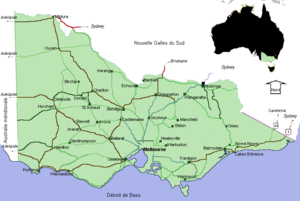
Victoria est un État fédéré australien situé dans le Sud-Est de l'île principale de l'Australie.